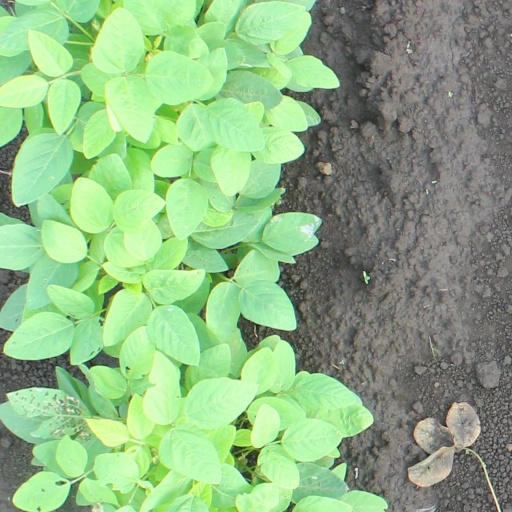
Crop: soybean